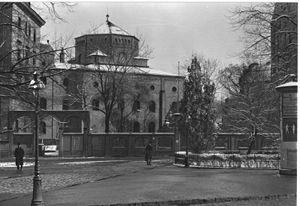
La synagogue de Dresde était la synagogue de la communauté juive de Dresde de 1840 jusqu'à sa destruction par les nazis lors de la nuit de Cristal en novembre 1938. Conçue par l'architecte Gottfried Semper elle est considérée comme « le premier exemple d'une synagogue entièrement décorée dans un style oriental ».